Parishes of Venezuela

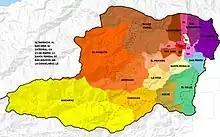
Parishes of the Libertador Municipality of Caracas

In Venezuela parishes are the lowest-ranking political-territorial unit, where the municipalities are divided, the administrative division is directed by a prefect (appointed by the municipal mayor), in addition the parish is constitutionally composed of a parish board. Since the elections of 1992 the citizens directly elected the representatives of the parish boards, in 2005 for the first time elections were held to elect the parish boards separately from those of governor and mayor, since that date no more parish elections have been held with the intention of replacing them with the communal parish boards.